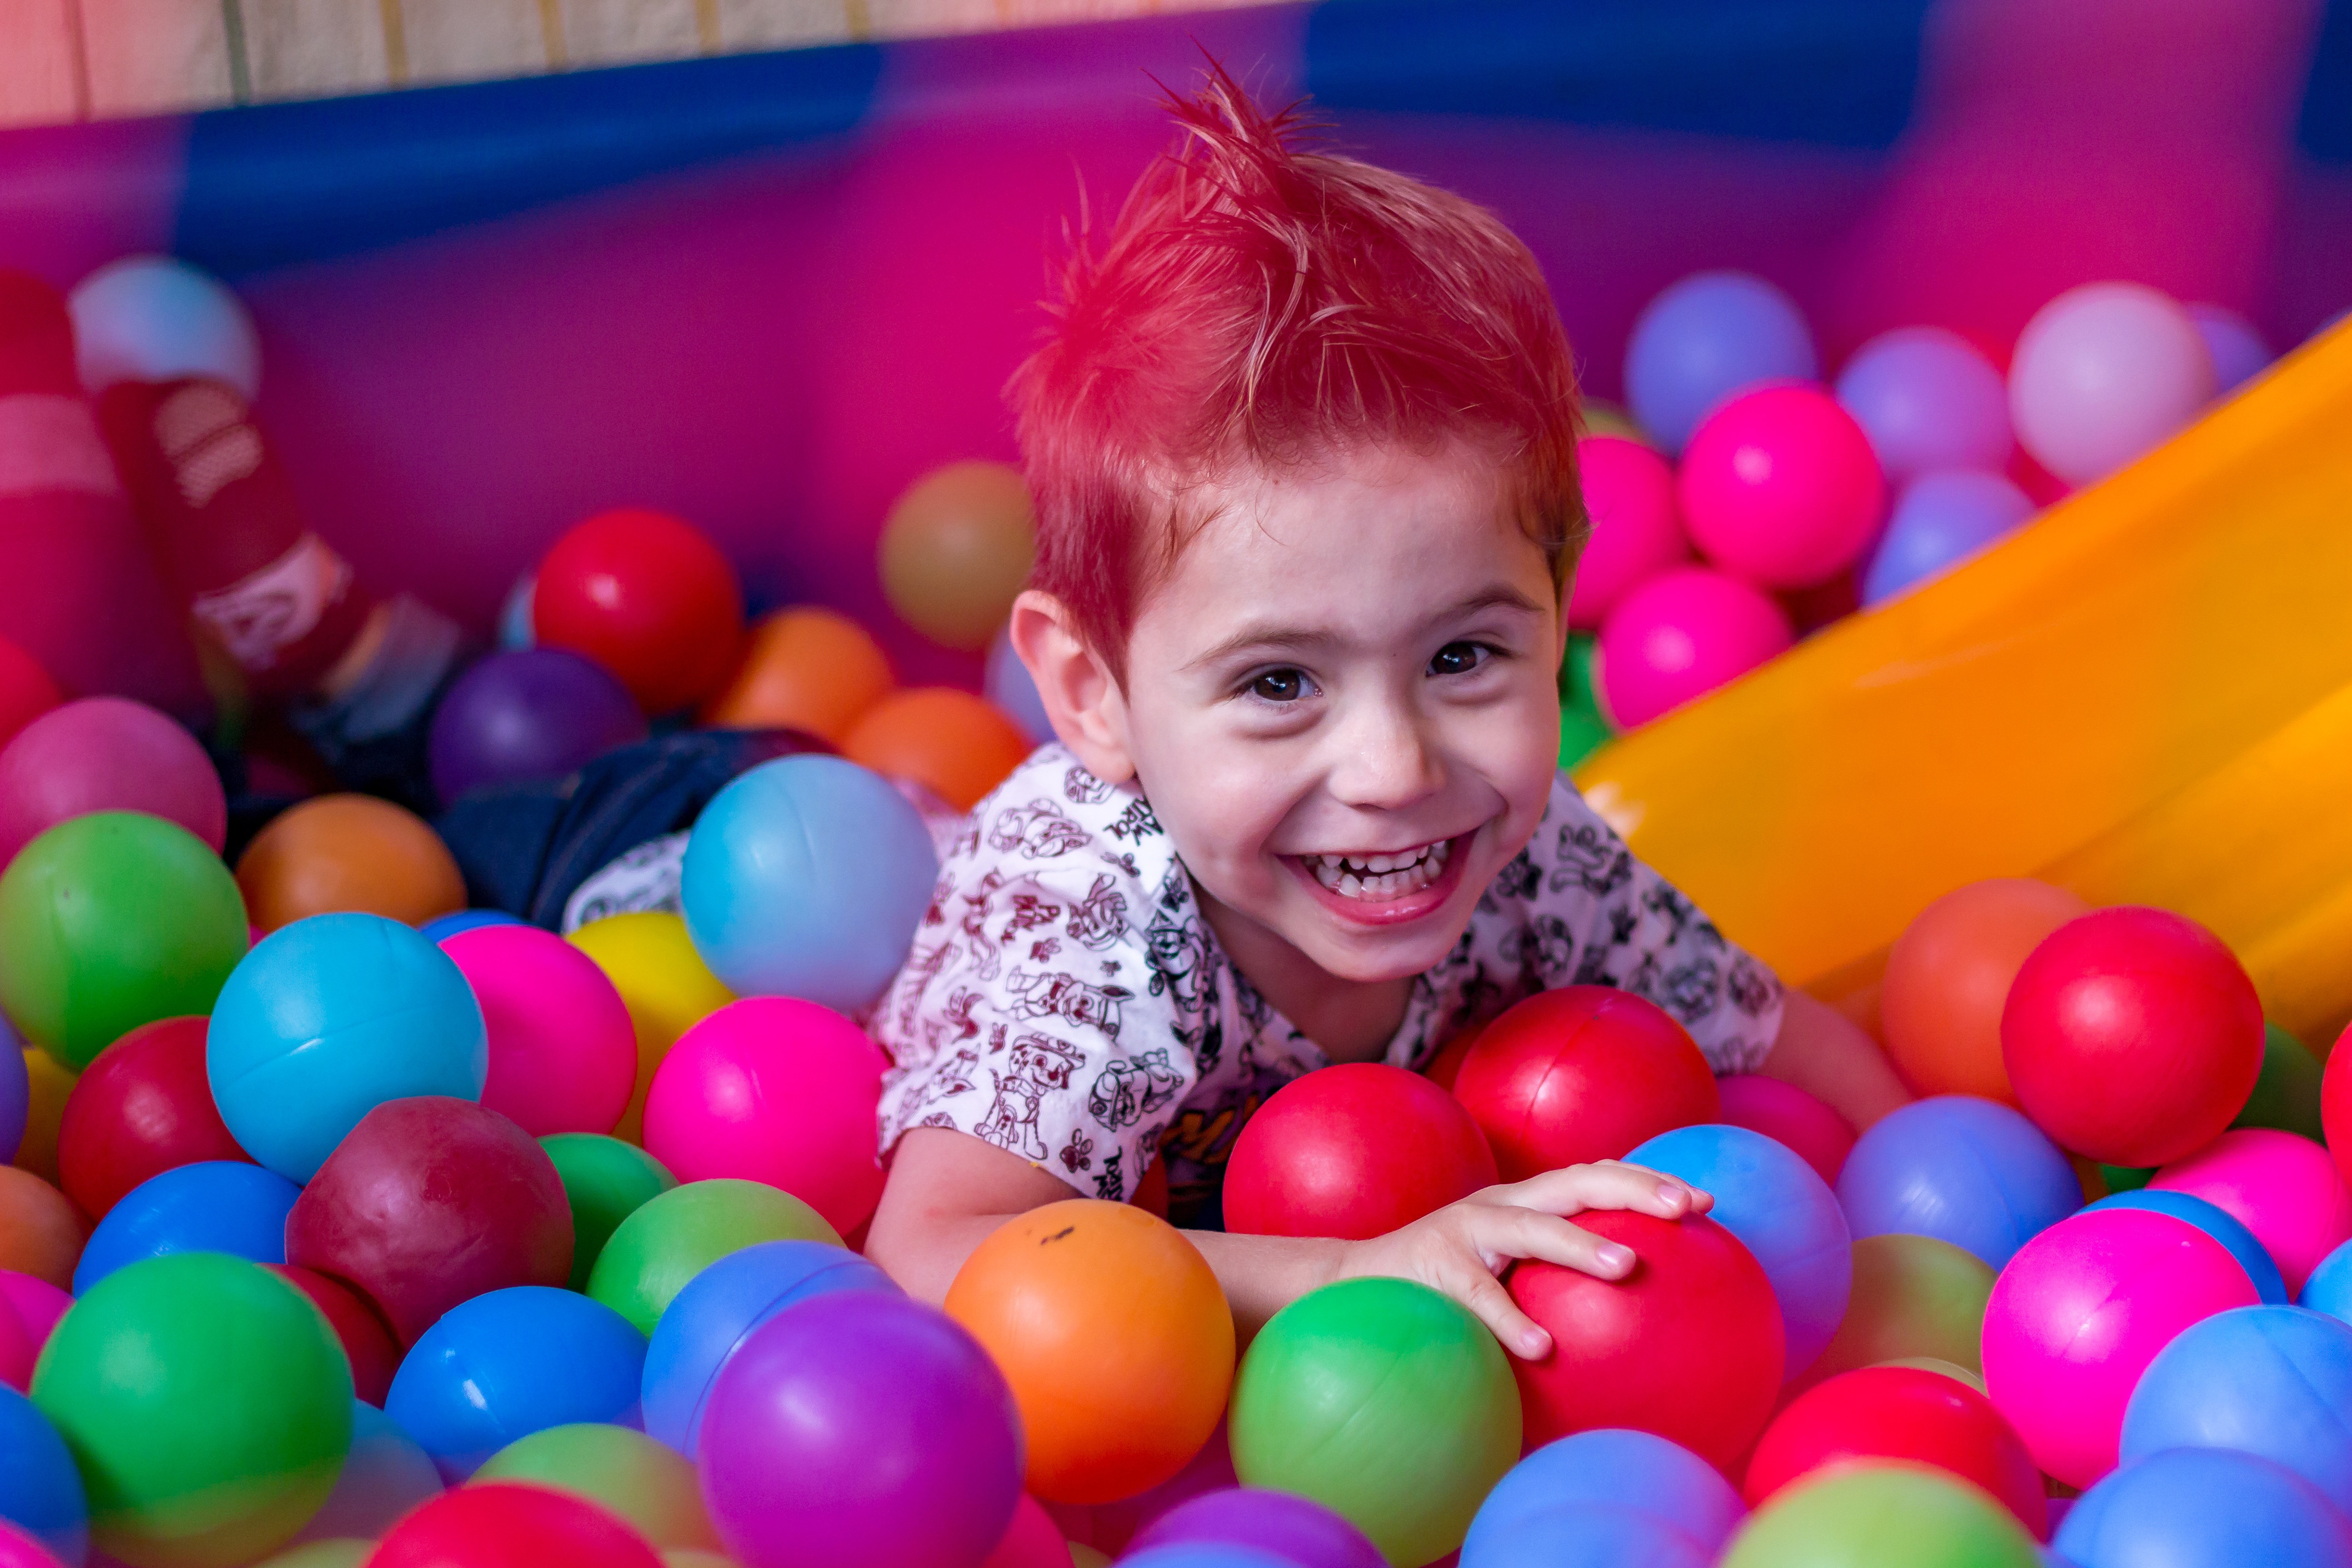
ball pit, child, Baby playing with toys, play, fun, toy, toddler, party supply